Edmund Selous

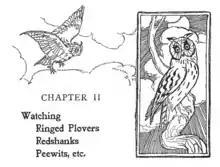
Illustration by Joseph Smit of owls in Edmund Selous's "Bird Watching" (1901)

Selous started as a conventional naturalist, but developed a hatred of the killing of animals for scientific study and was a pioneer of bird-watching as a method of scientific study. He was a strong proponent of non-destructive bird-study as opposed to the collection of skins and eggs. In his book "Bird Watching" (Selous, 1901) he said: